Hymenopus coronatus

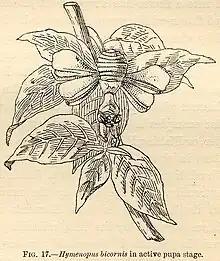
Drawing of nymph of ""Hymenopus bicornis" in active pupa[l] stage" by James Wood-Mason, who sent it to Alfred Russel Wallace, who in turn lent it to Edward Bagnall Poulton for his 1890 book "The Colours of Animals"

Alfred Russel Wallace in his 1889 book "Darwinism", calls the mantis rare: